Chinese regional cuisine

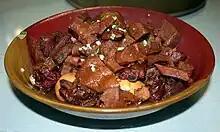
Shandong-style braised spare ribs with gluten

Shandong cuisine, also commonly known as Lu cuisine, is a style of Chinese cuisine originating from the Shandong Province. Shandong cuisine enjoyed significant patronage from the imperial families of the Ming and Qing dynasties, contributing prominently to imperial cuisine and gaining popularity across North China. Shandong cuisine encompasses a diverse range of cooking techniques and utilizes a variety of seafood ingredients. It is characterized by its incorporation of both clear broth and creamy soups. Common offerings on local menus often include braised abalone, fried sea cucumbers, sweet and sour carp, braised pork intestines, and Dezhou chicken, a marinated chicken dish originating from the city of Dezhou.